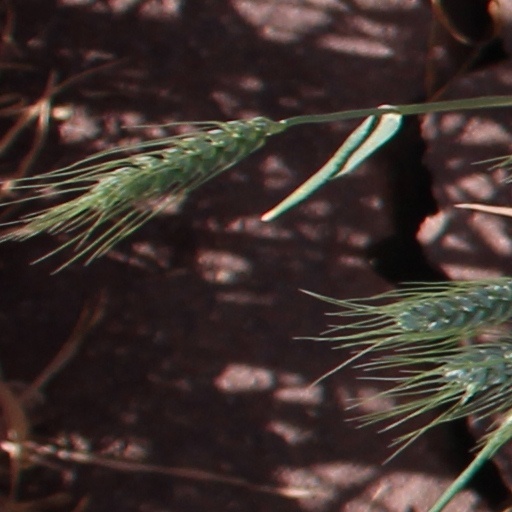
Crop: wheat